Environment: lab
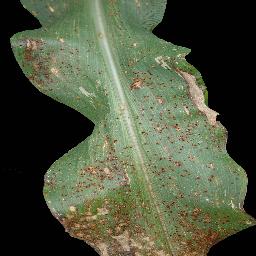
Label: common_rust